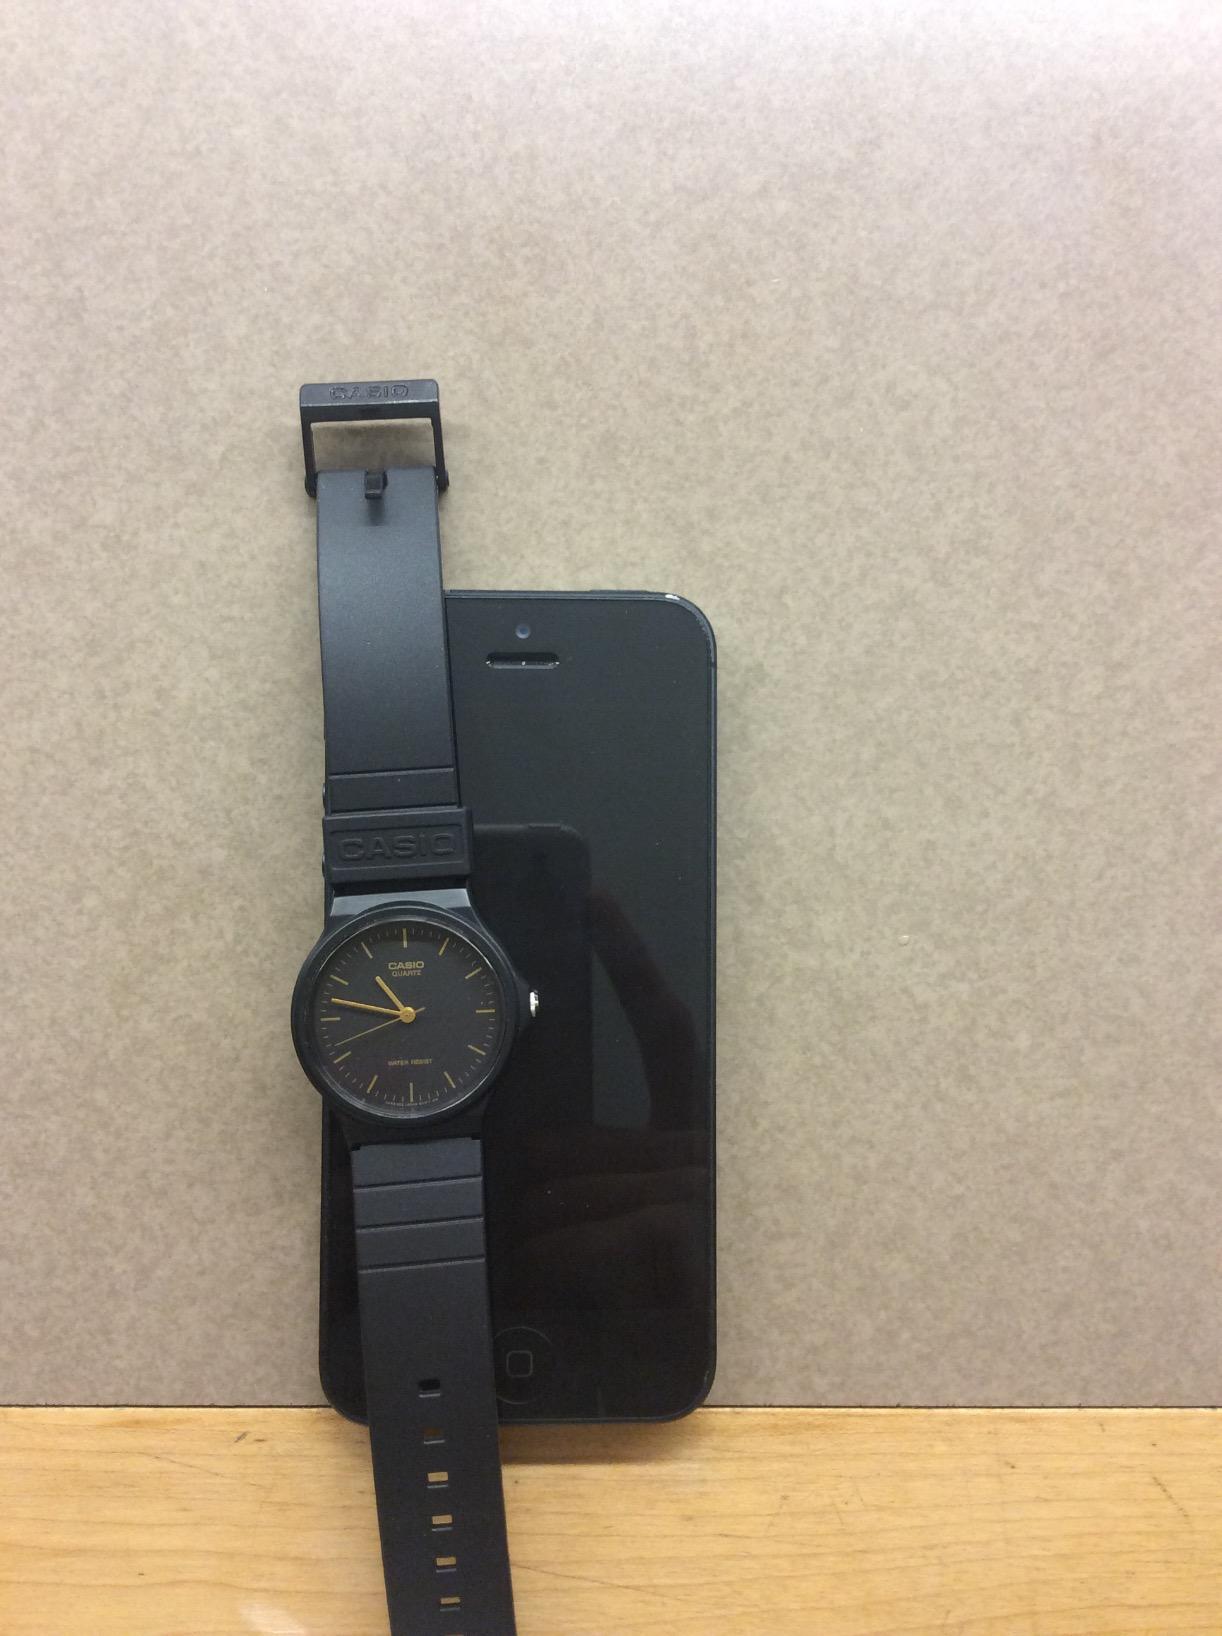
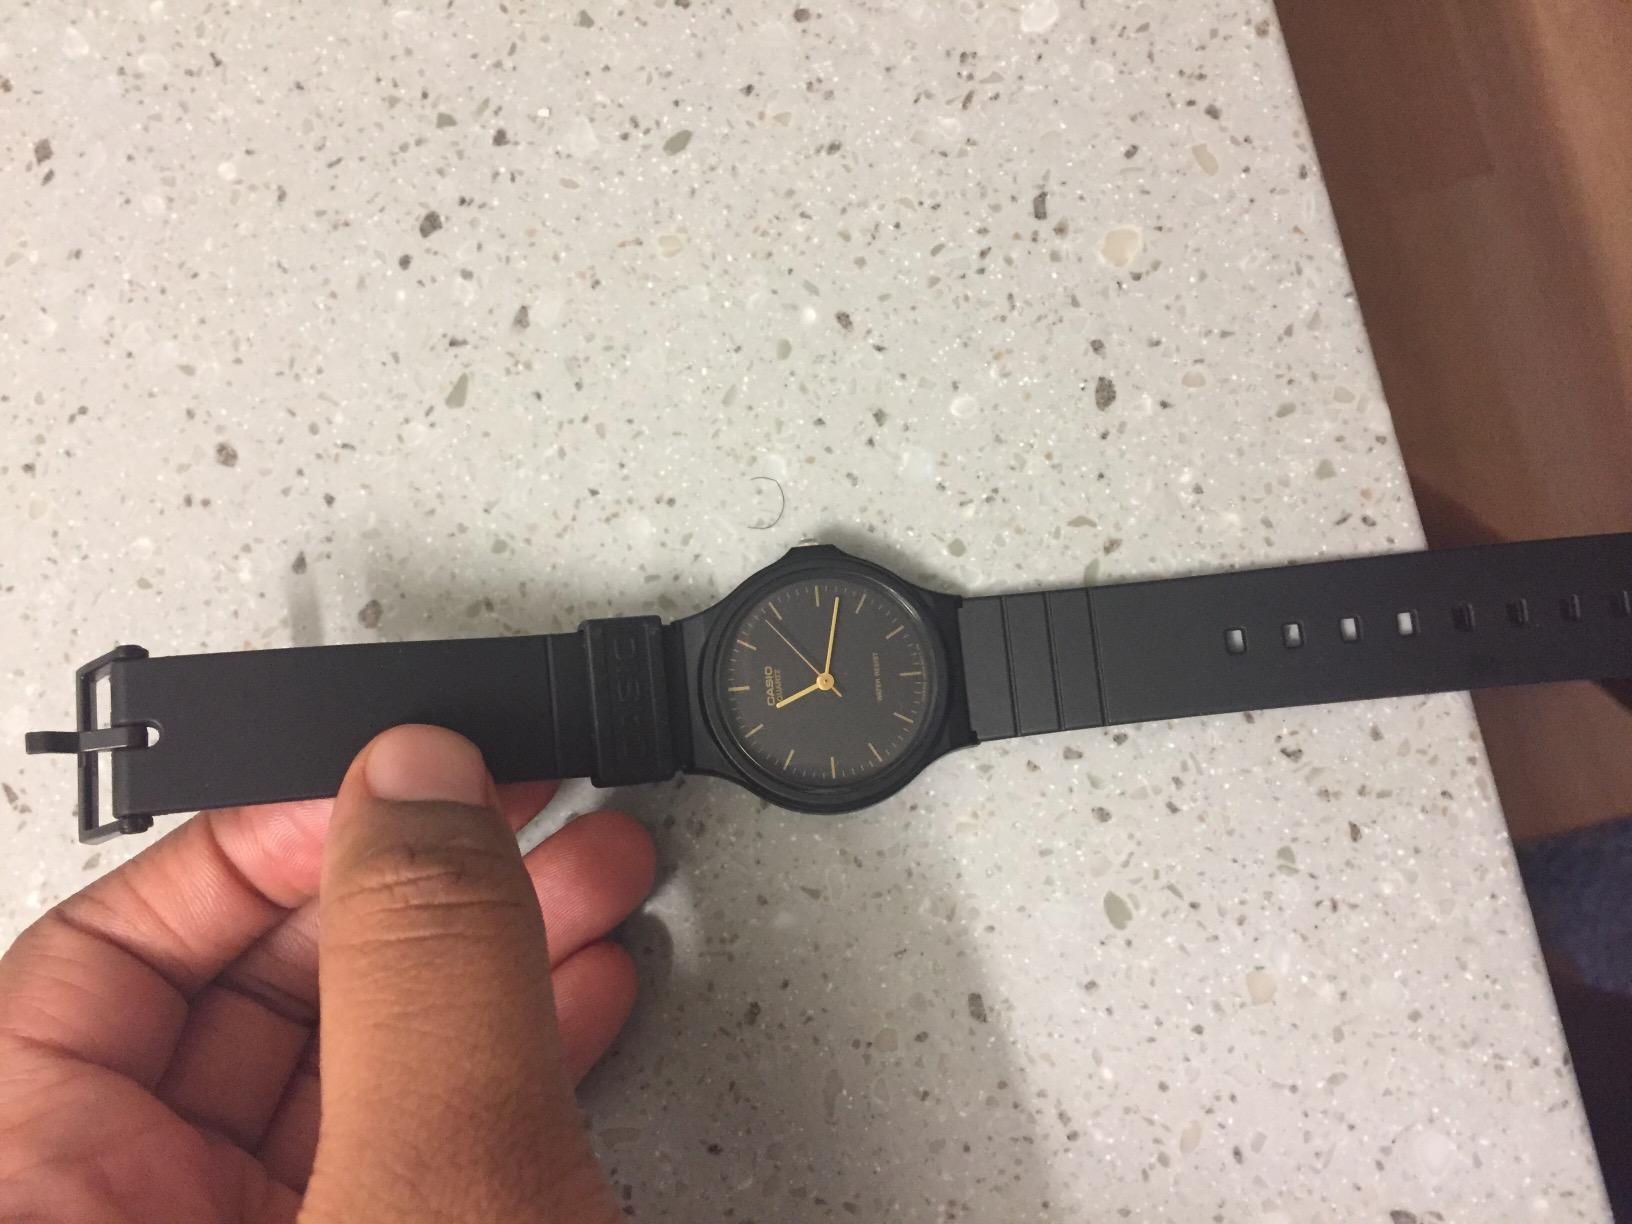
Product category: accessories_watch
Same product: yes